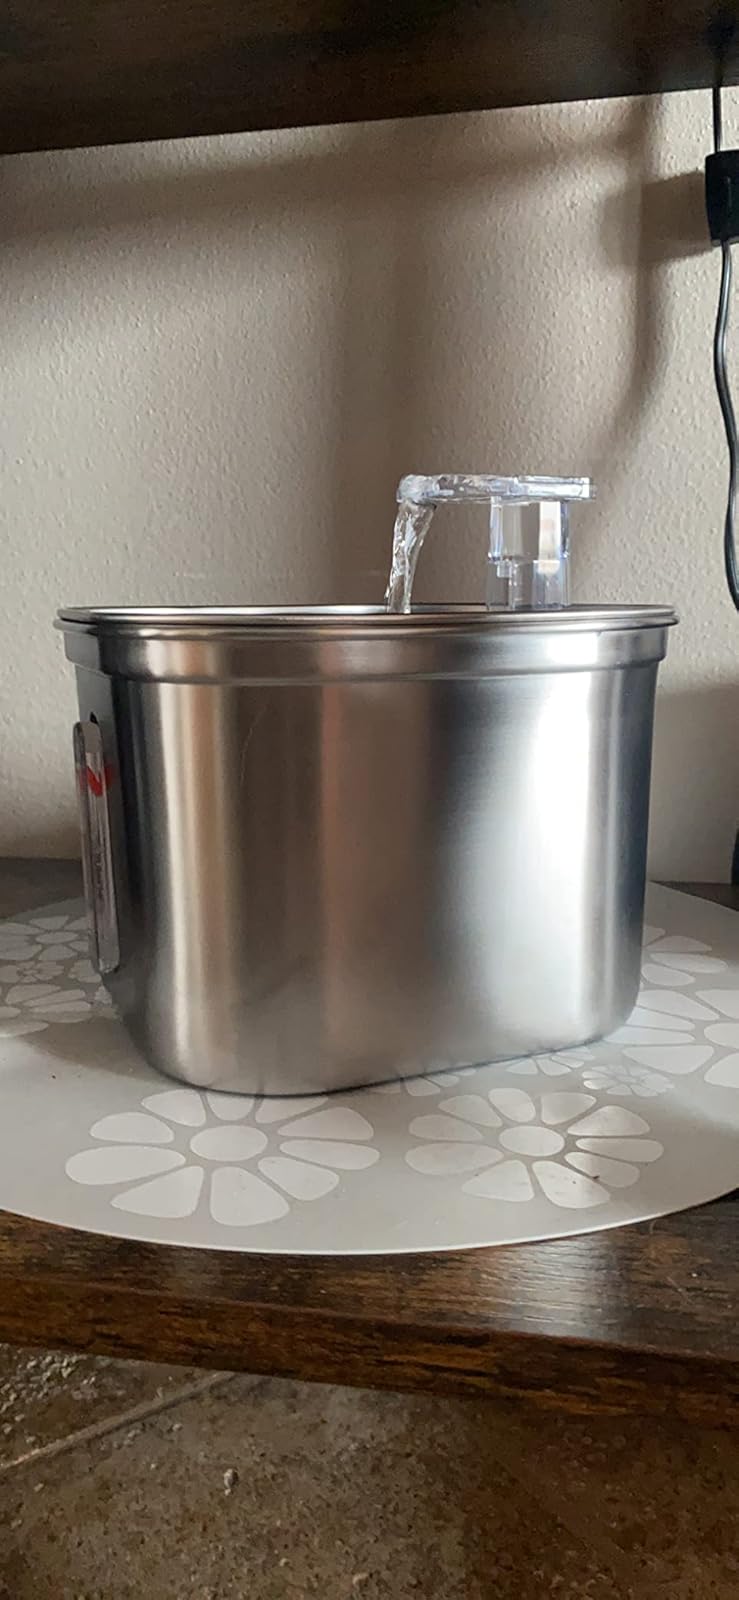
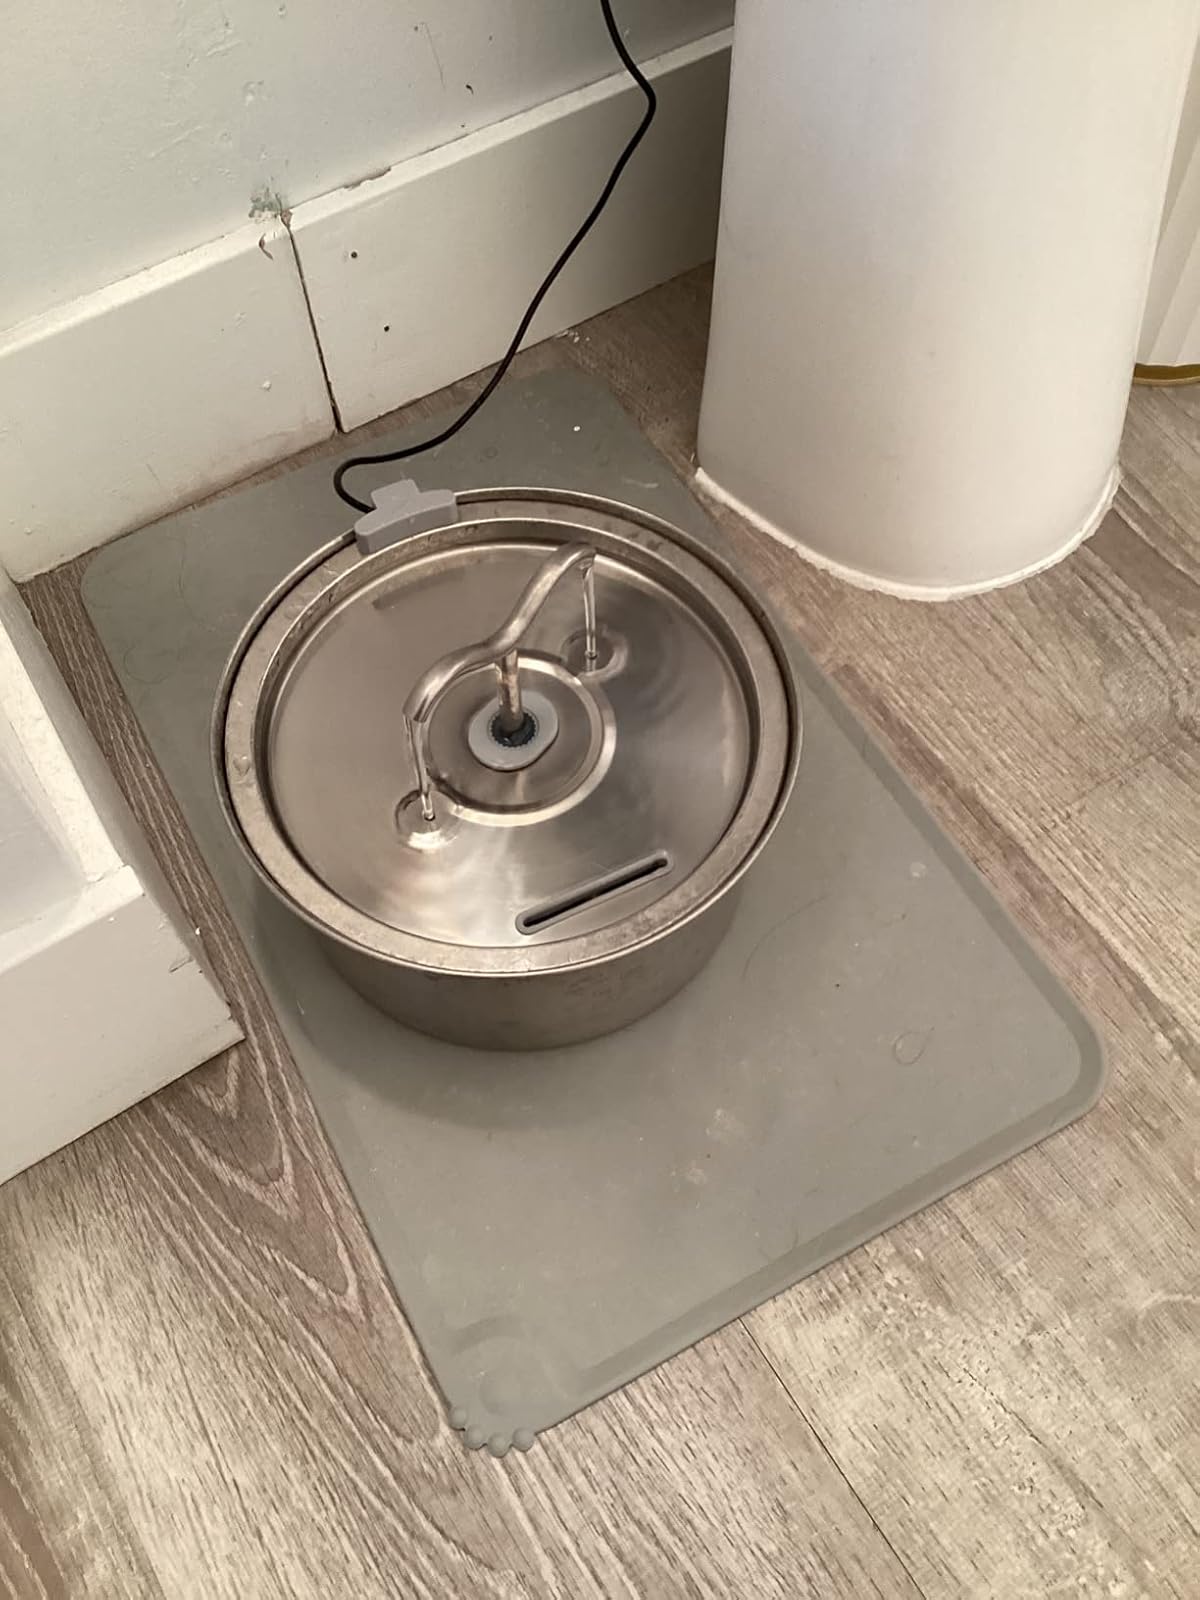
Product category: items_bowl
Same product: no